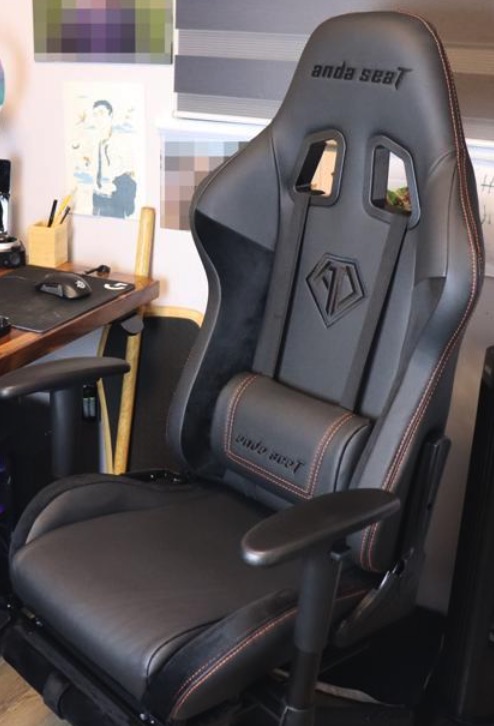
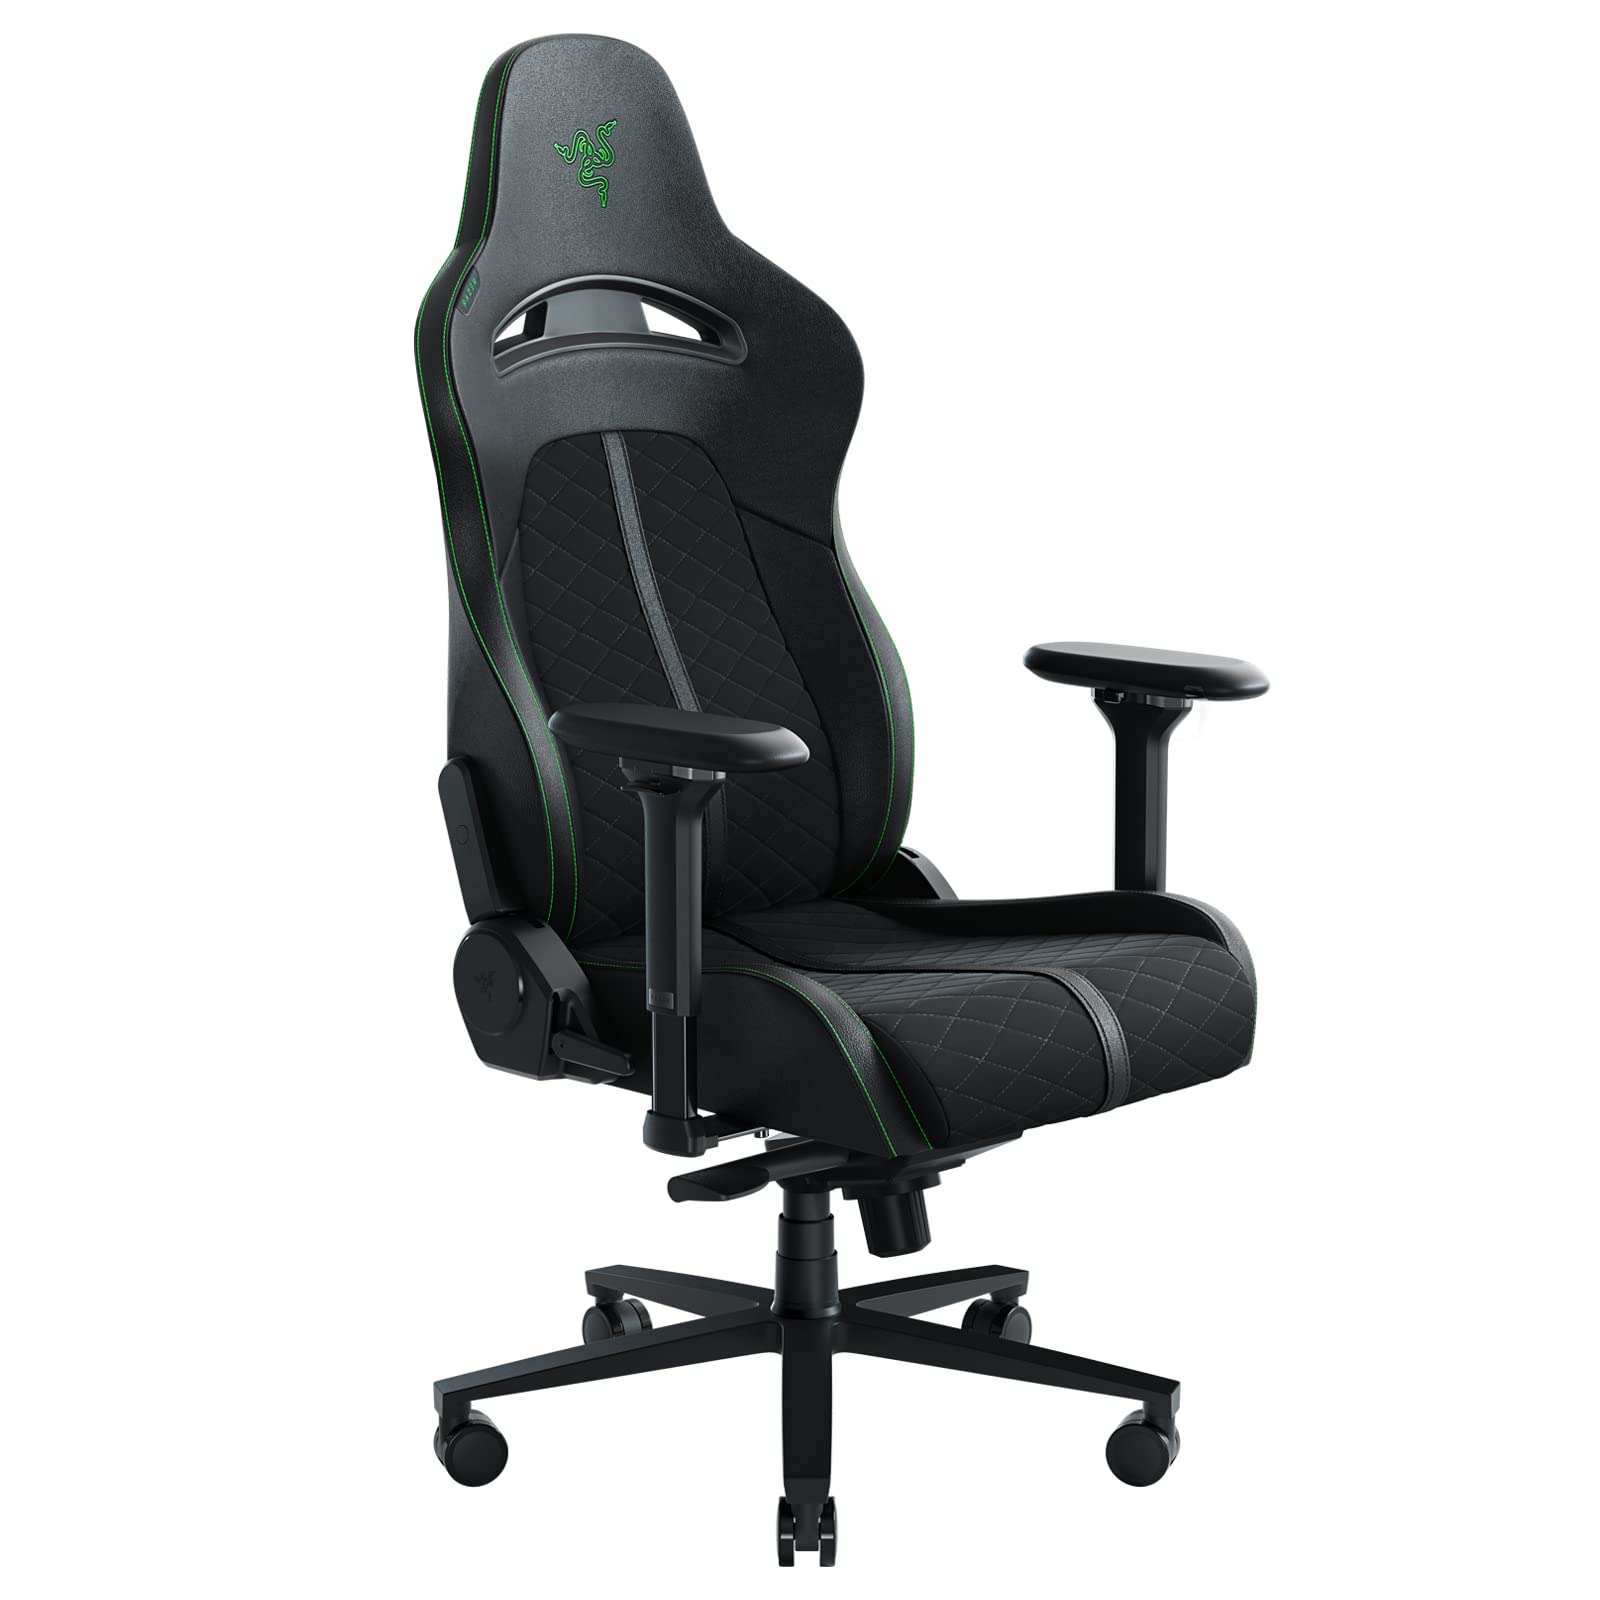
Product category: items_chair
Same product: no